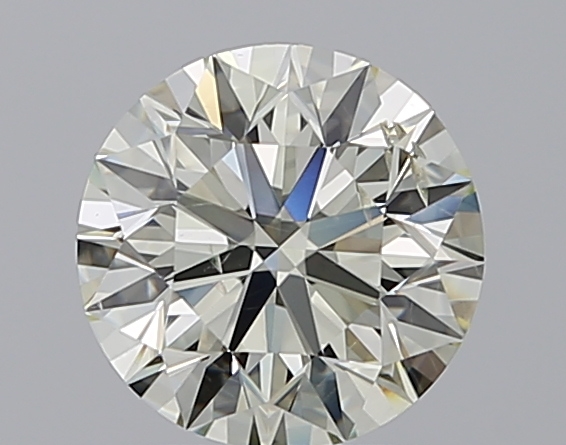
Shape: round
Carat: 1.9
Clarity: SI2
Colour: O-P
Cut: EX
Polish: EX
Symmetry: EX
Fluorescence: ST
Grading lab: GIA
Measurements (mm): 7.83 x 7.88 x 4.95